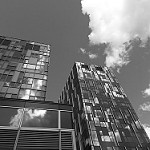
Label: B & W